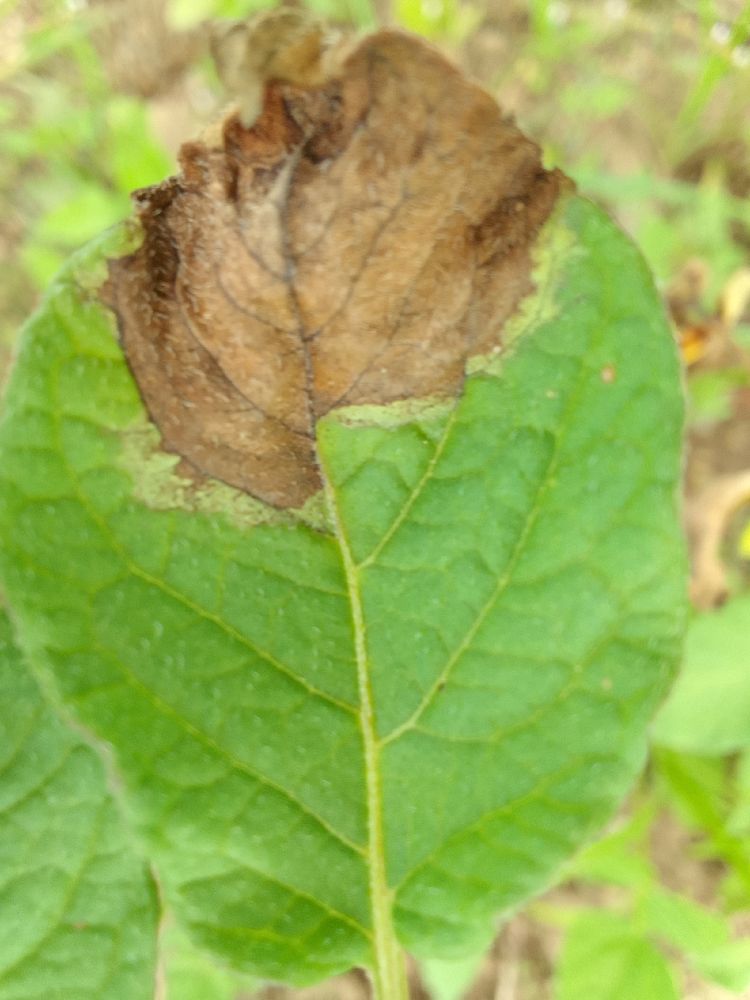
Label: Late blight